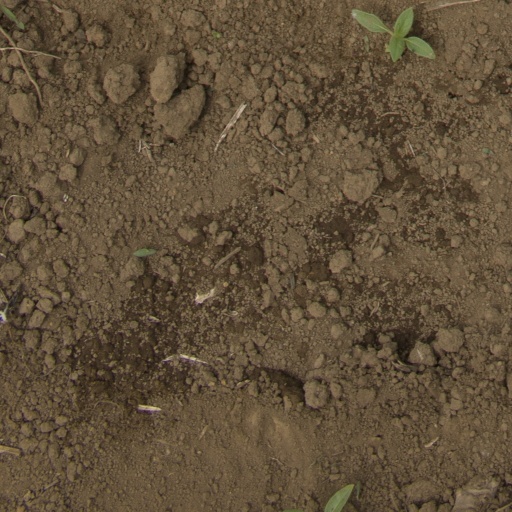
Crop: Jerusalem artichoke